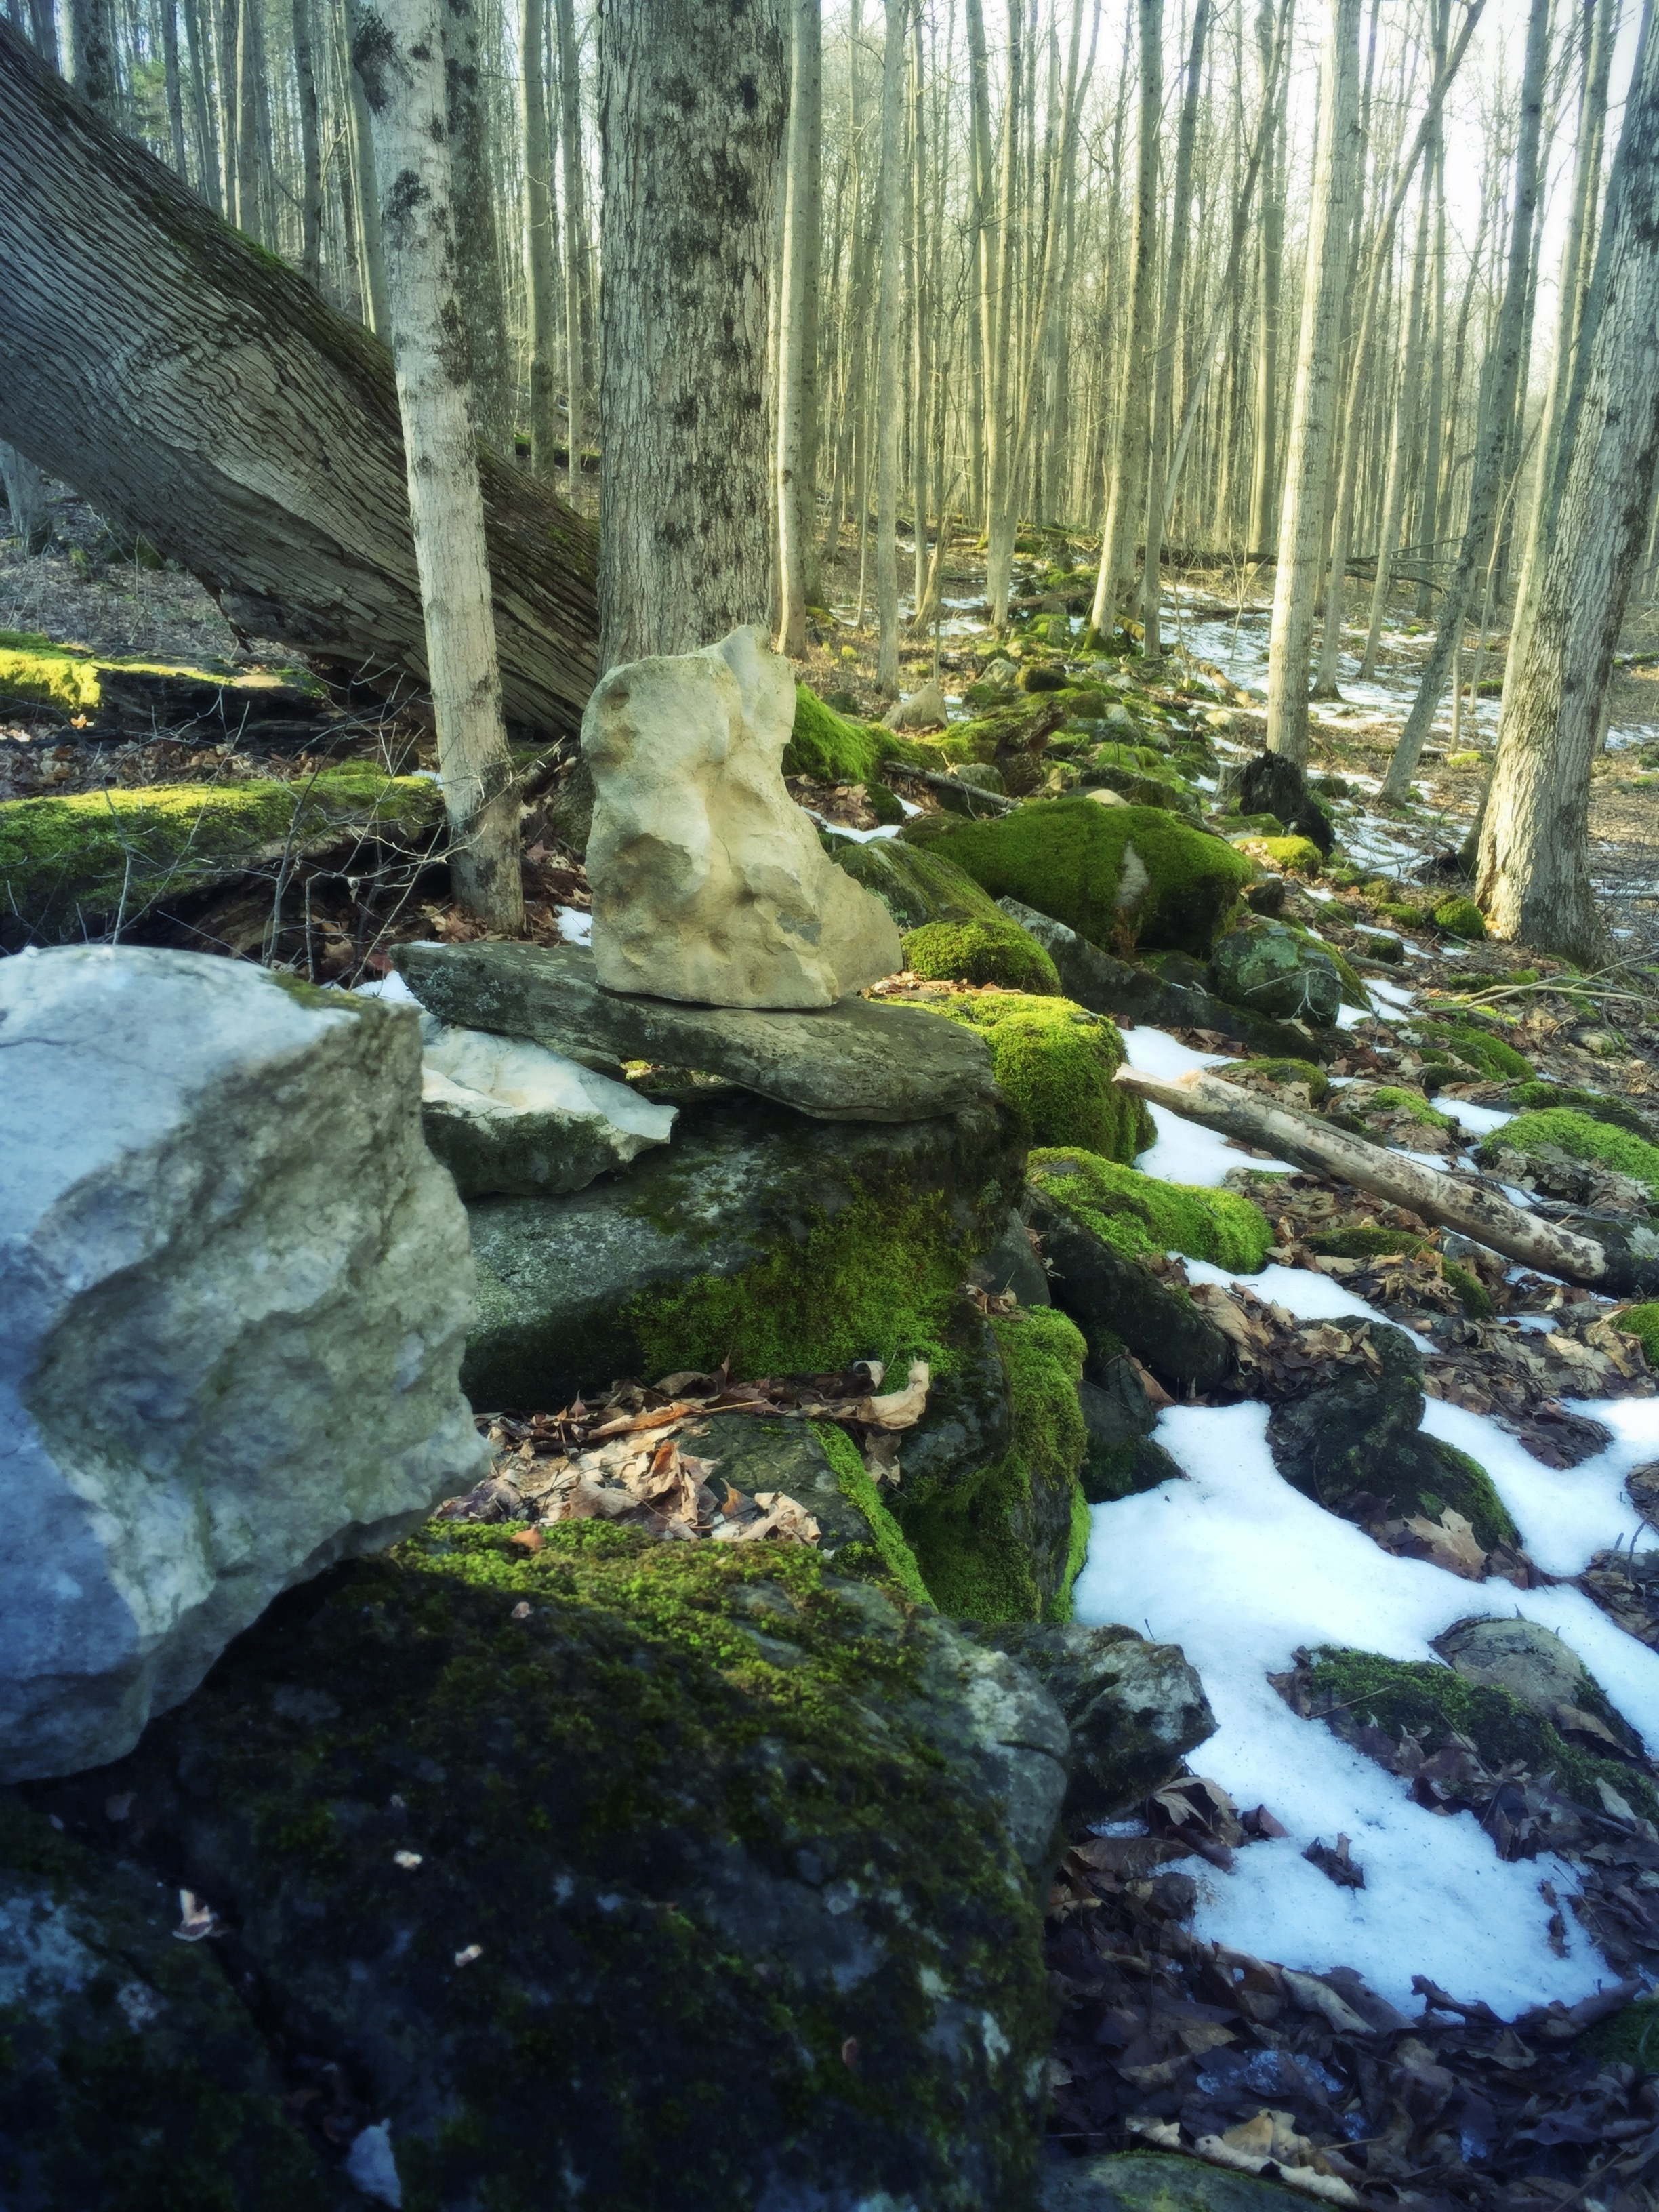
tree, nature, forest, rock, waterfall, wilderness, trail, leaf, river, stream, autumn, rapid, ravine, woodland, habitat, water feature, ecosystem, watercourse, natural environment